Terumah (parashah)

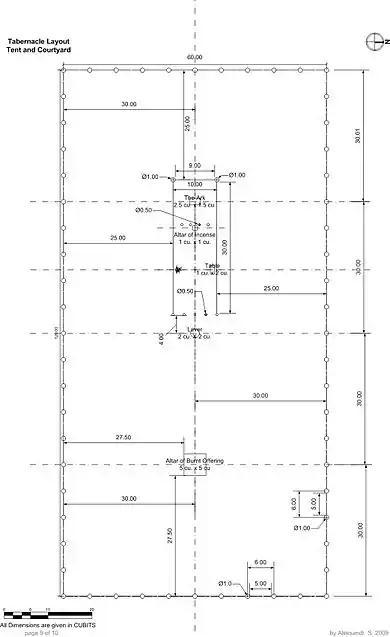
Tabernacle Tent and Courtyard Dimensions (2009 drawing by Aleksig6) (Note that the Rabbis differed over the dimensions of the courtyard, as recorded below.)

Exodus 26:1 instructed the Israelites to make the Tabernacle curtains out of "fine twined linen" ("sheish"). The Rabbis taught in a Baraita that whenever the Torah instructed the Israelites to make things with "fine twined linen" ("sheish"), they used threads composed of six ("sheish") strands woven into each thread.